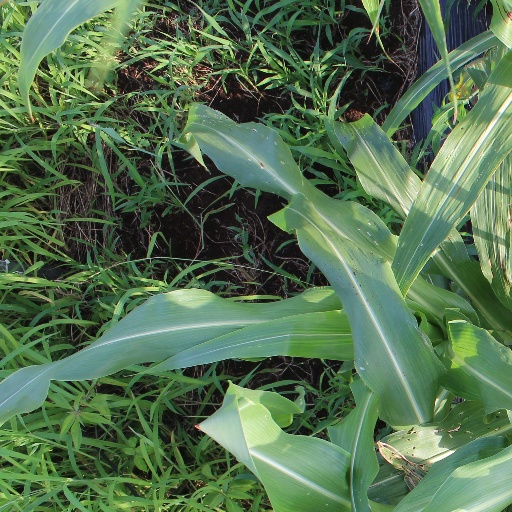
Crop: sorghum